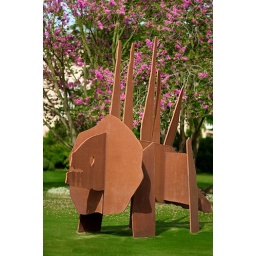
Chapman brothers sculpture at Jesus College, Cambridge. Judas tree in flower behind.